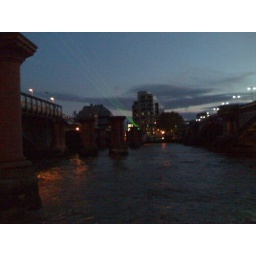
Strange green lights in sky